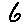
Label: 6